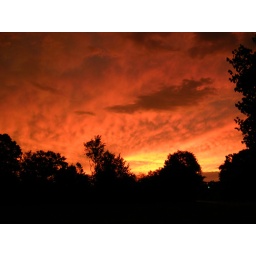
zoomed in without the car roof